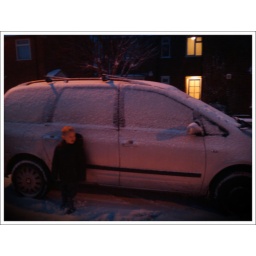
Small boy standing by car in the snow